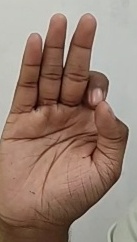
ASL sign: F